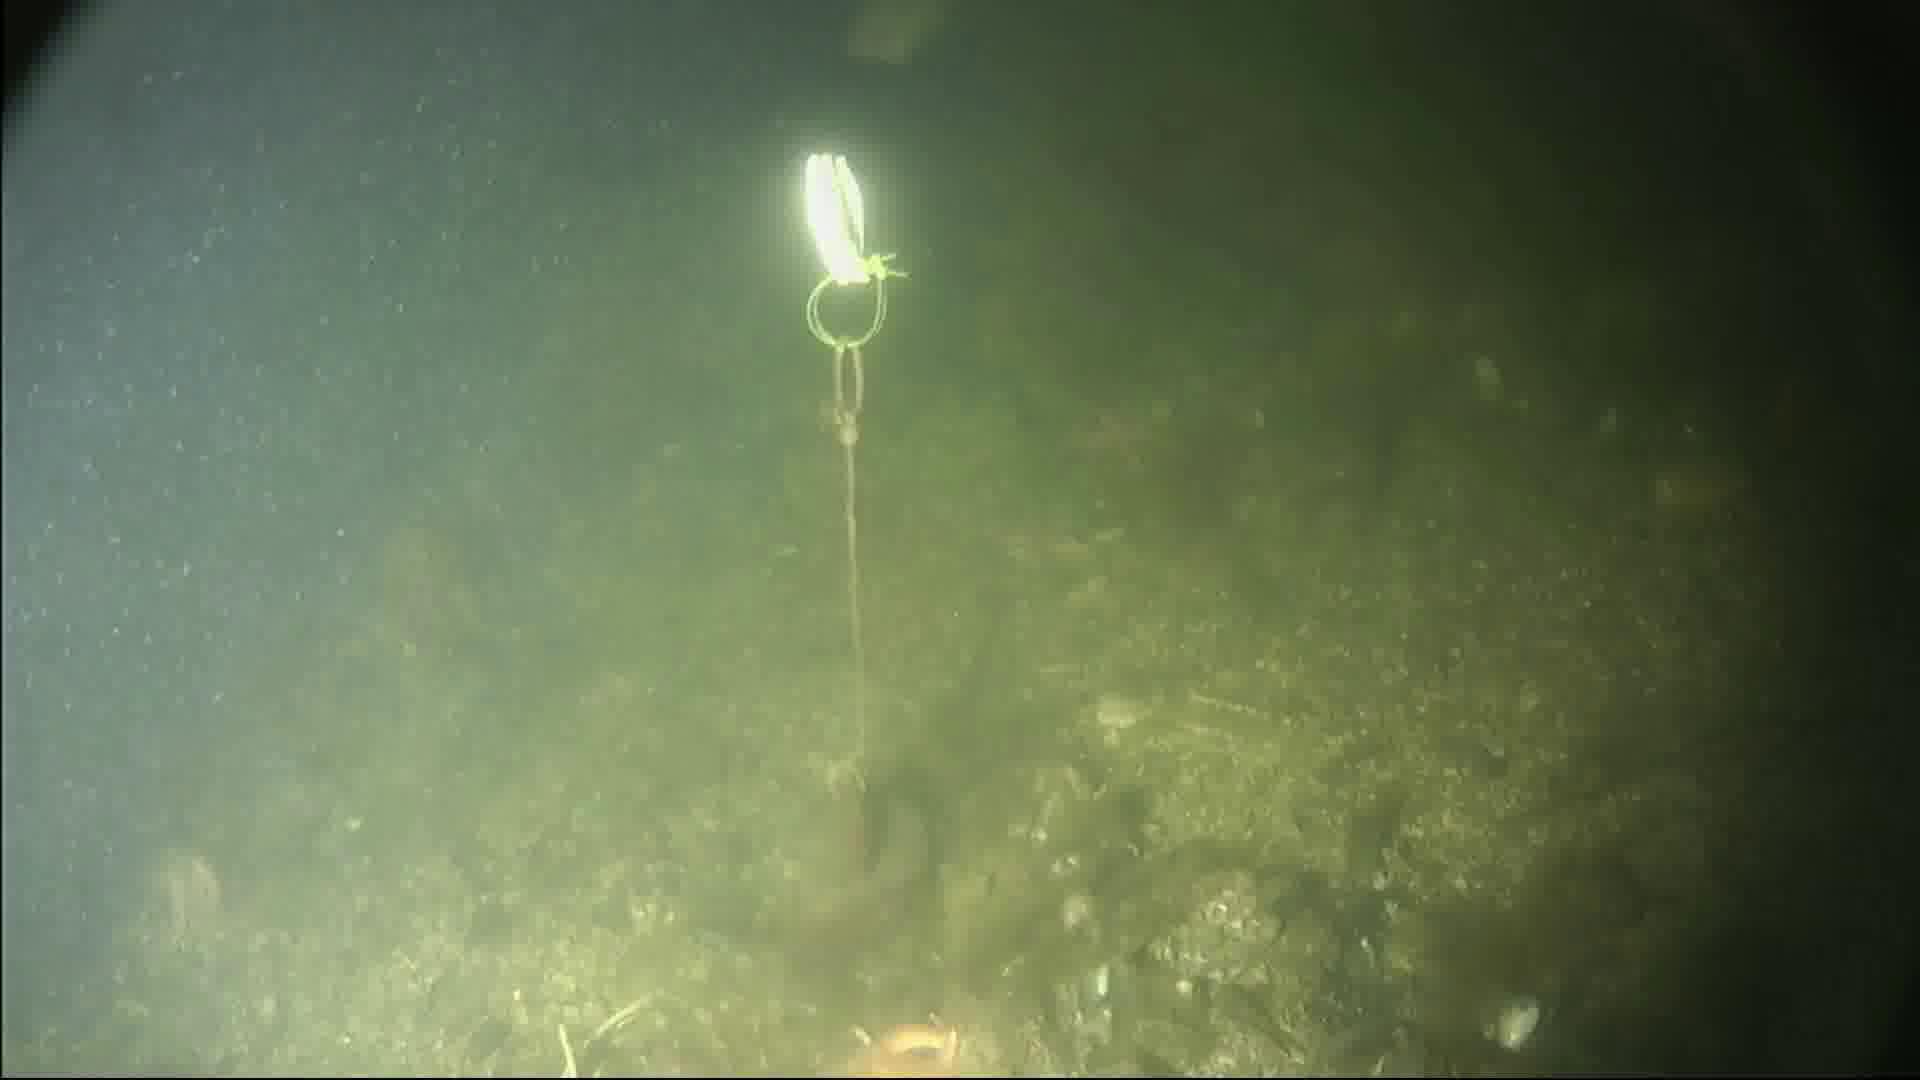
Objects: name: fish
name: starfish